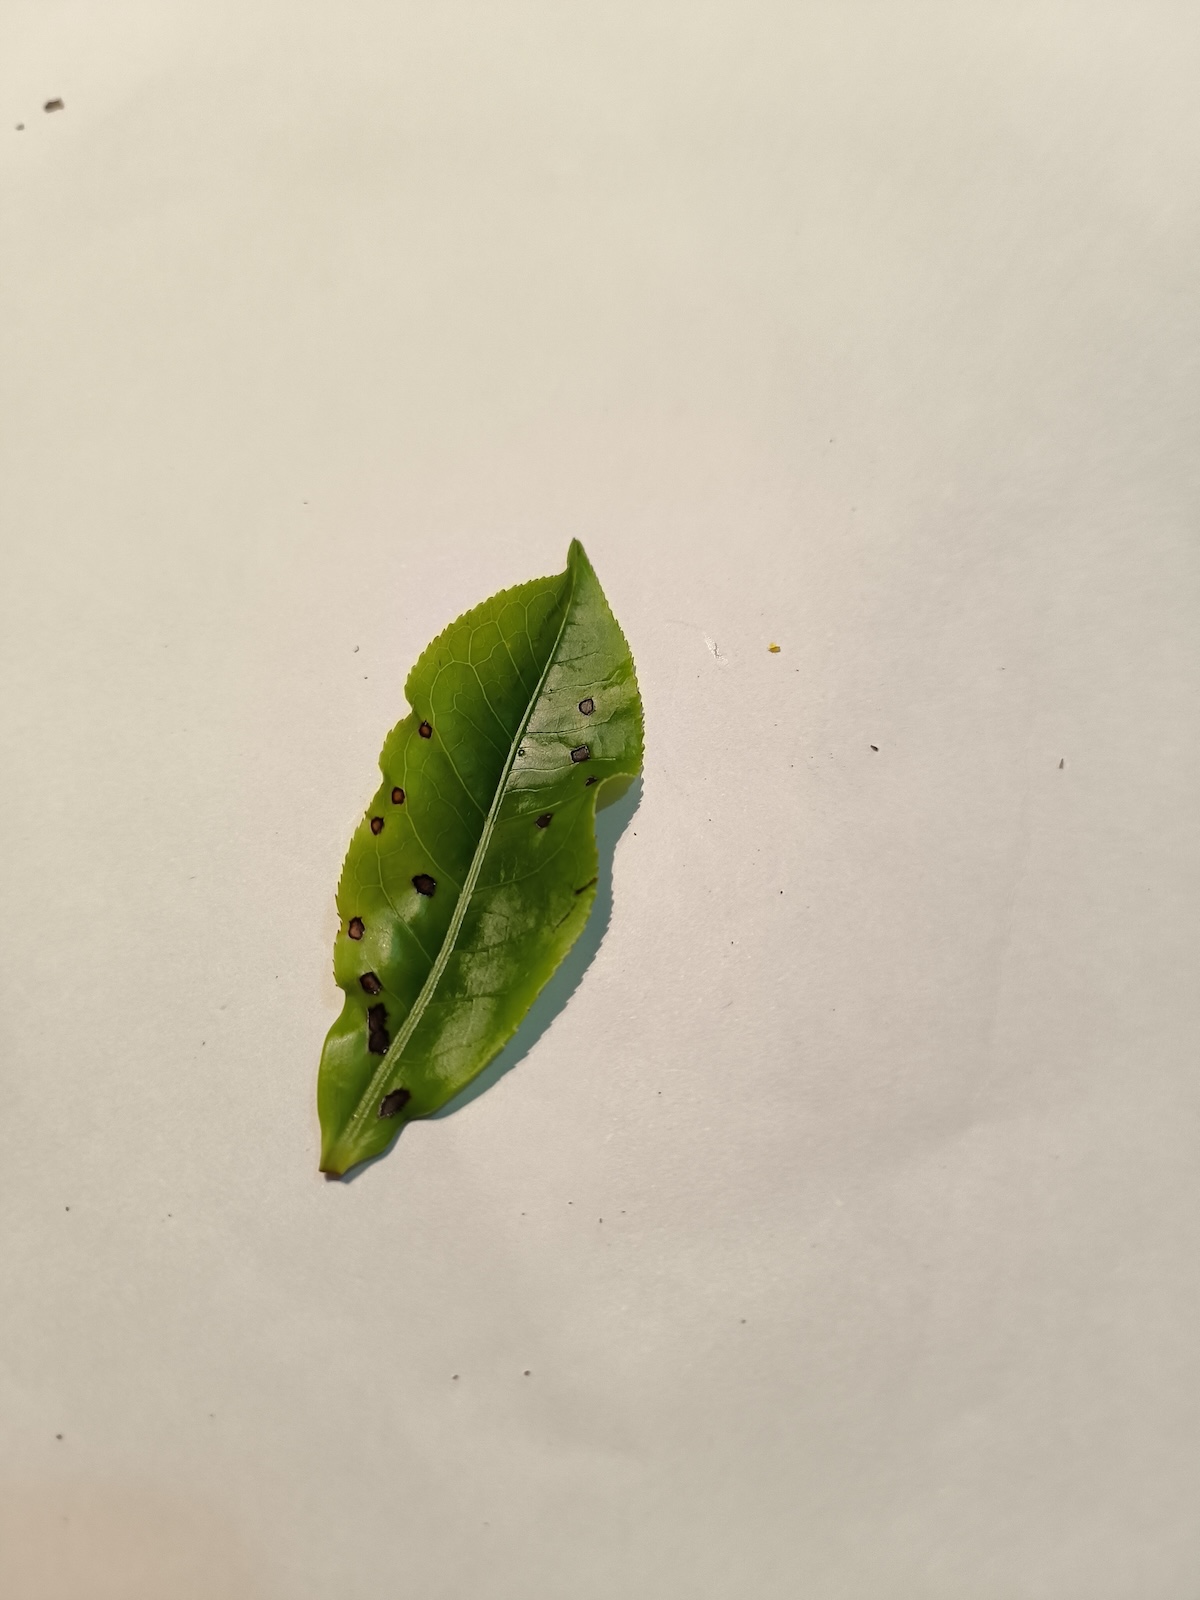
Label: Helopeltis